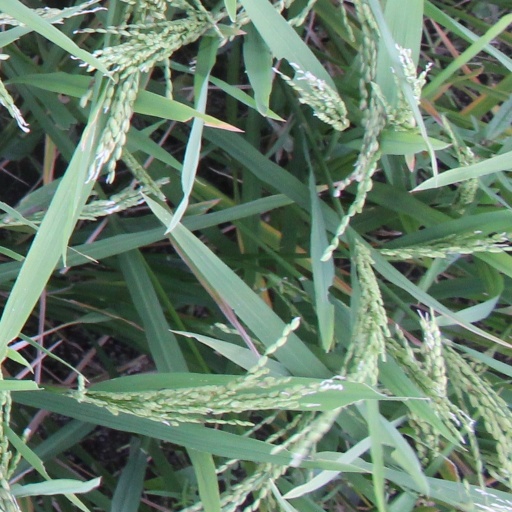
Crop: rice